Piedmont

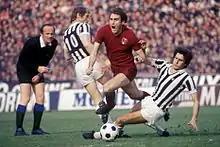
Derby della Mole between Juventus and Torino on 3 April 1977

As in the rest of Italy, Italian is the official national language. The main local languages are Piedmontese, Insubric (spoken in the eastern part of the region), Occitan (spoken by a minority in the Occitan Valleys situated in the Province of Cuneo and the Metropolitan City of Turin), and Franco-Provençal (spoken by another minority in the alpine heights of the Metropolitan City of Turin), like in the Susa Valley and Walser (spoken by a minority in the Province of Vercelli and Province of Verbano-Cusio-Ossola).